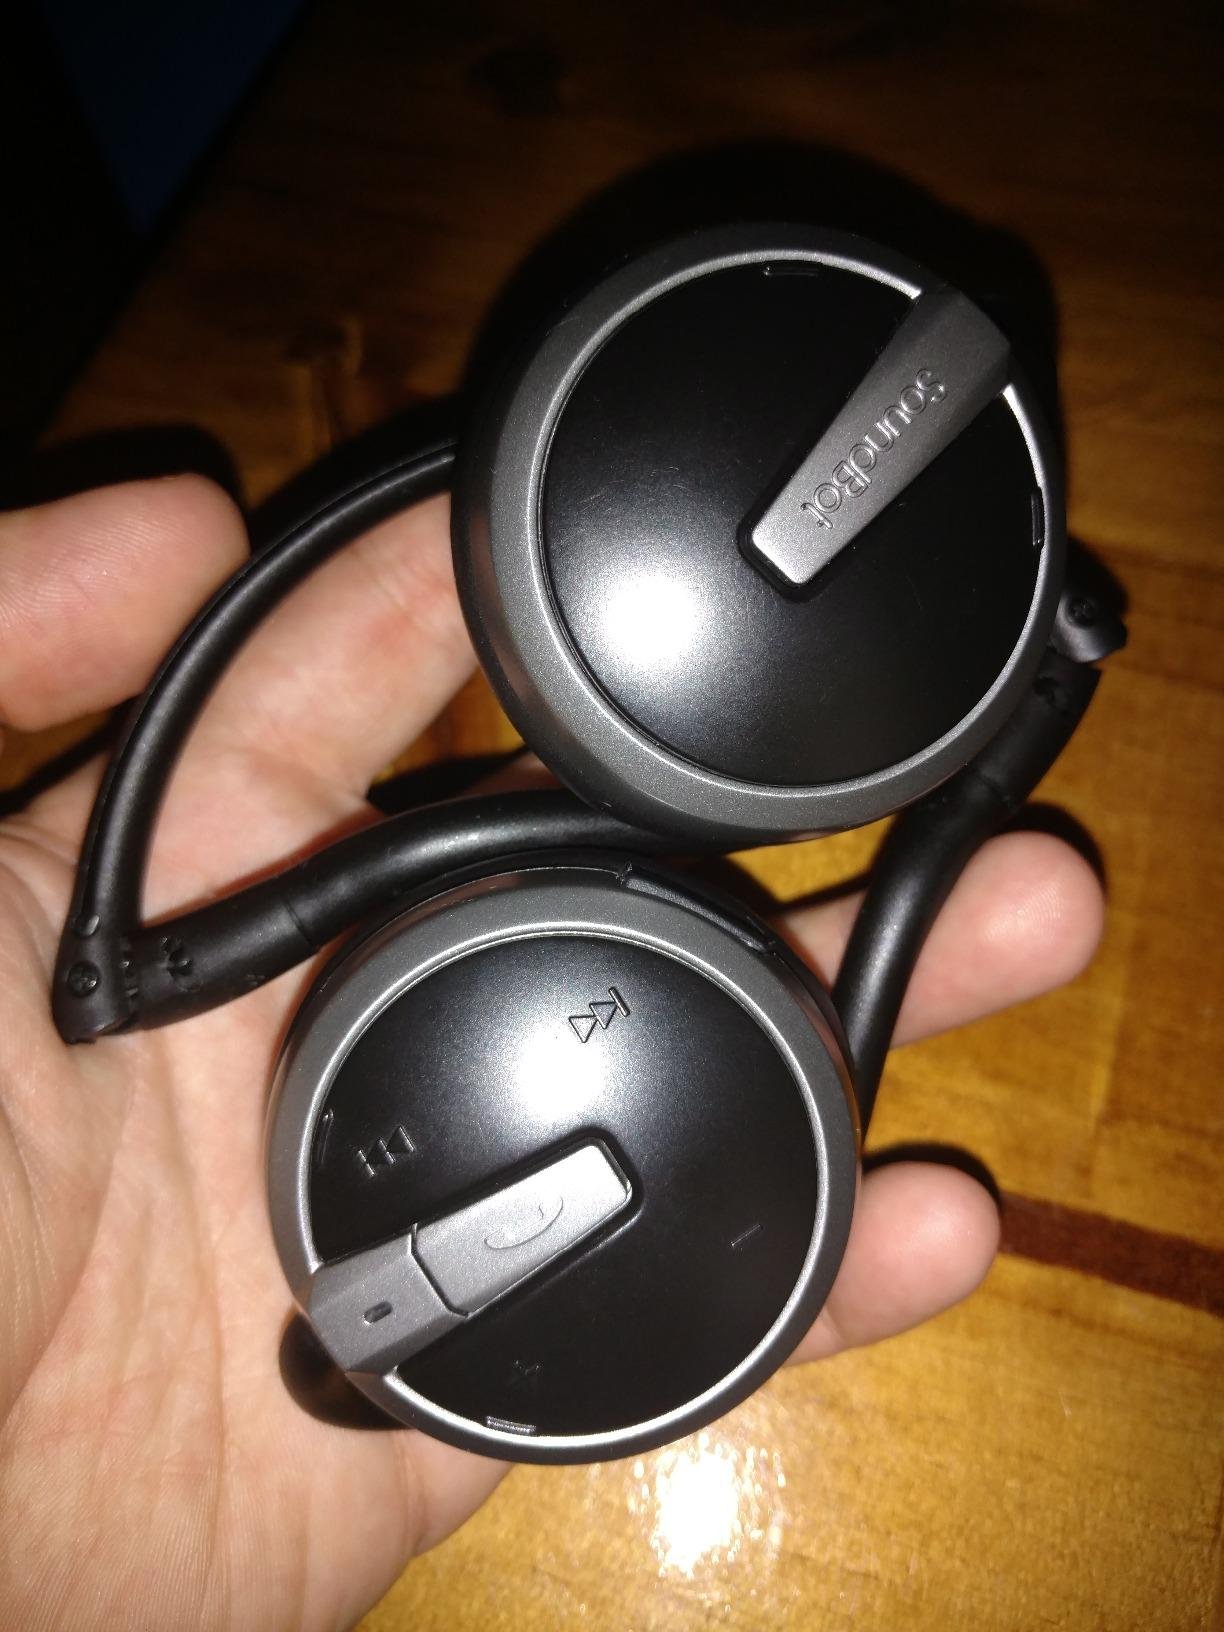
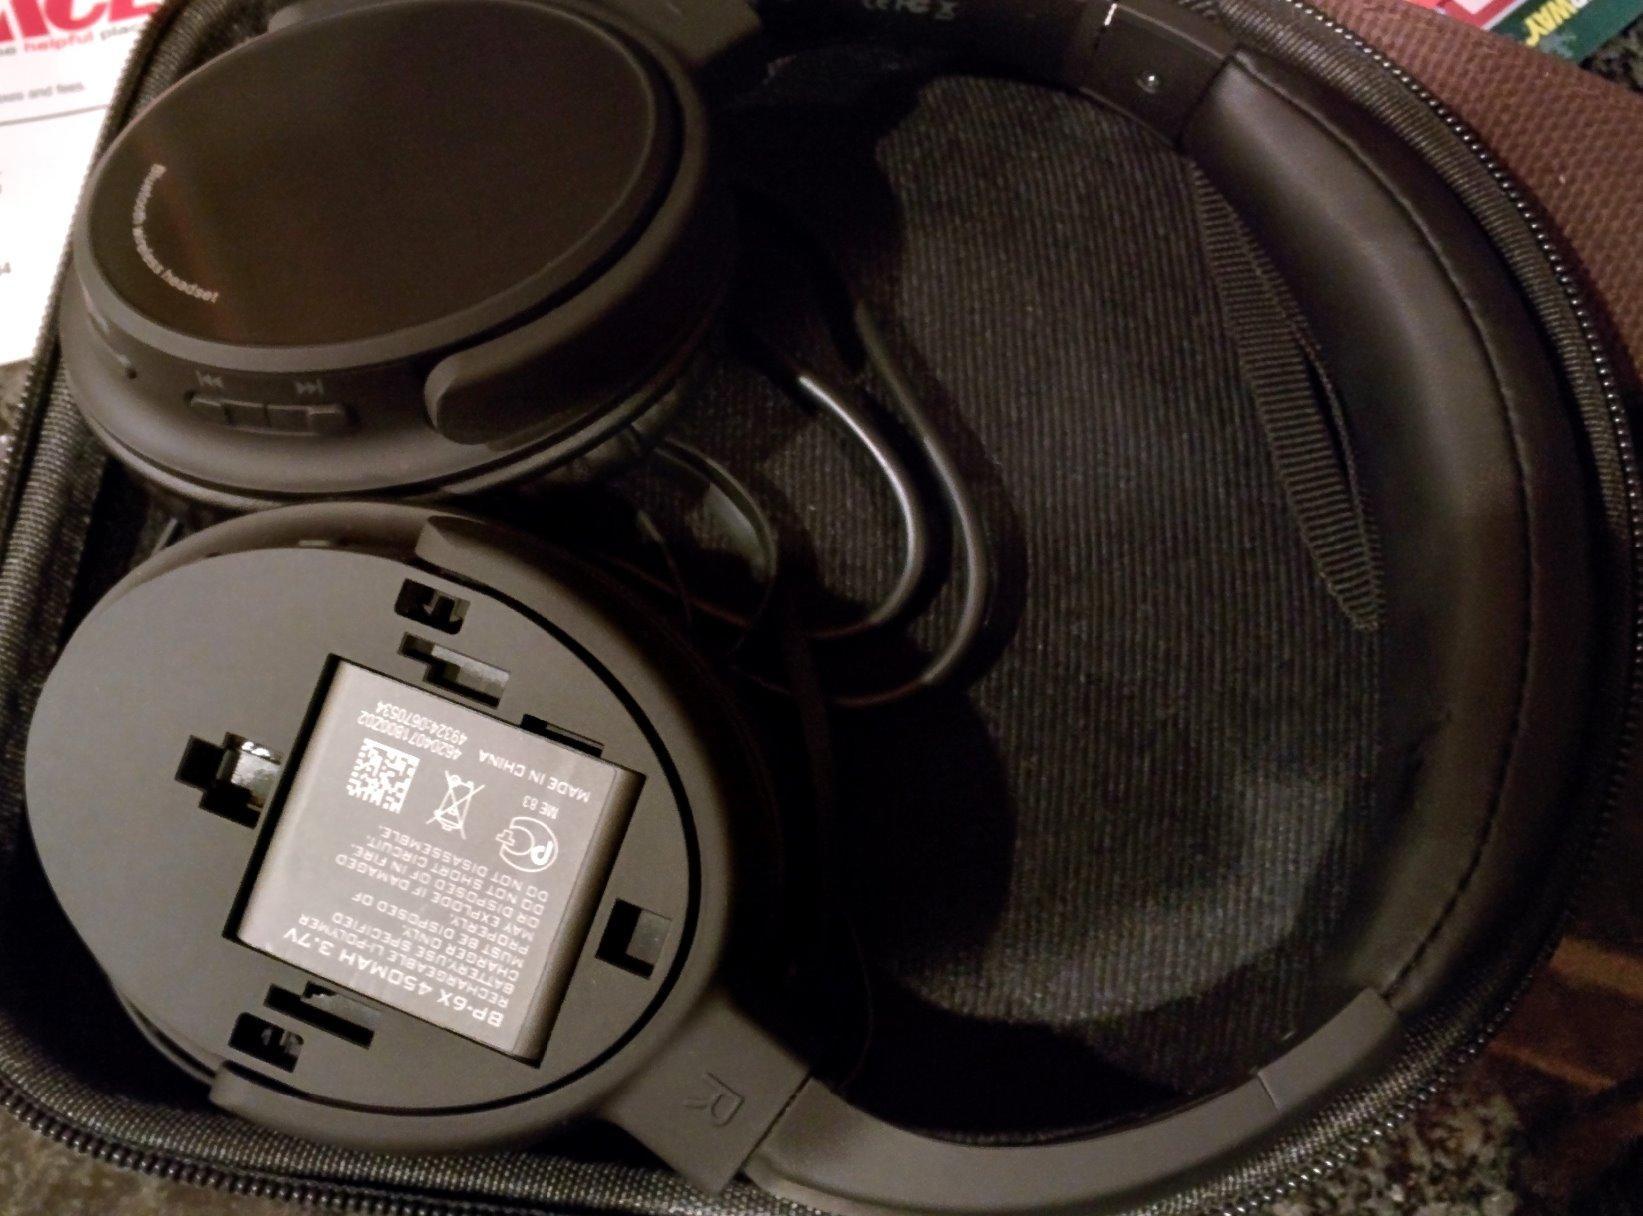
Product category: headphones
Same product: no